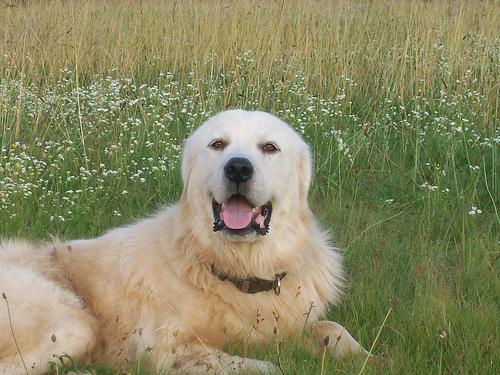
Animal: dog
Breed: great_pyrenees